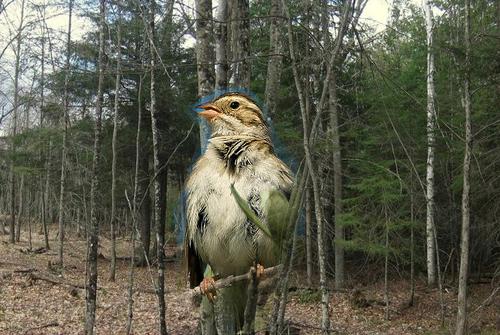
Bird species: Brewer_Sparrow
Bird type: landbird
Background: land